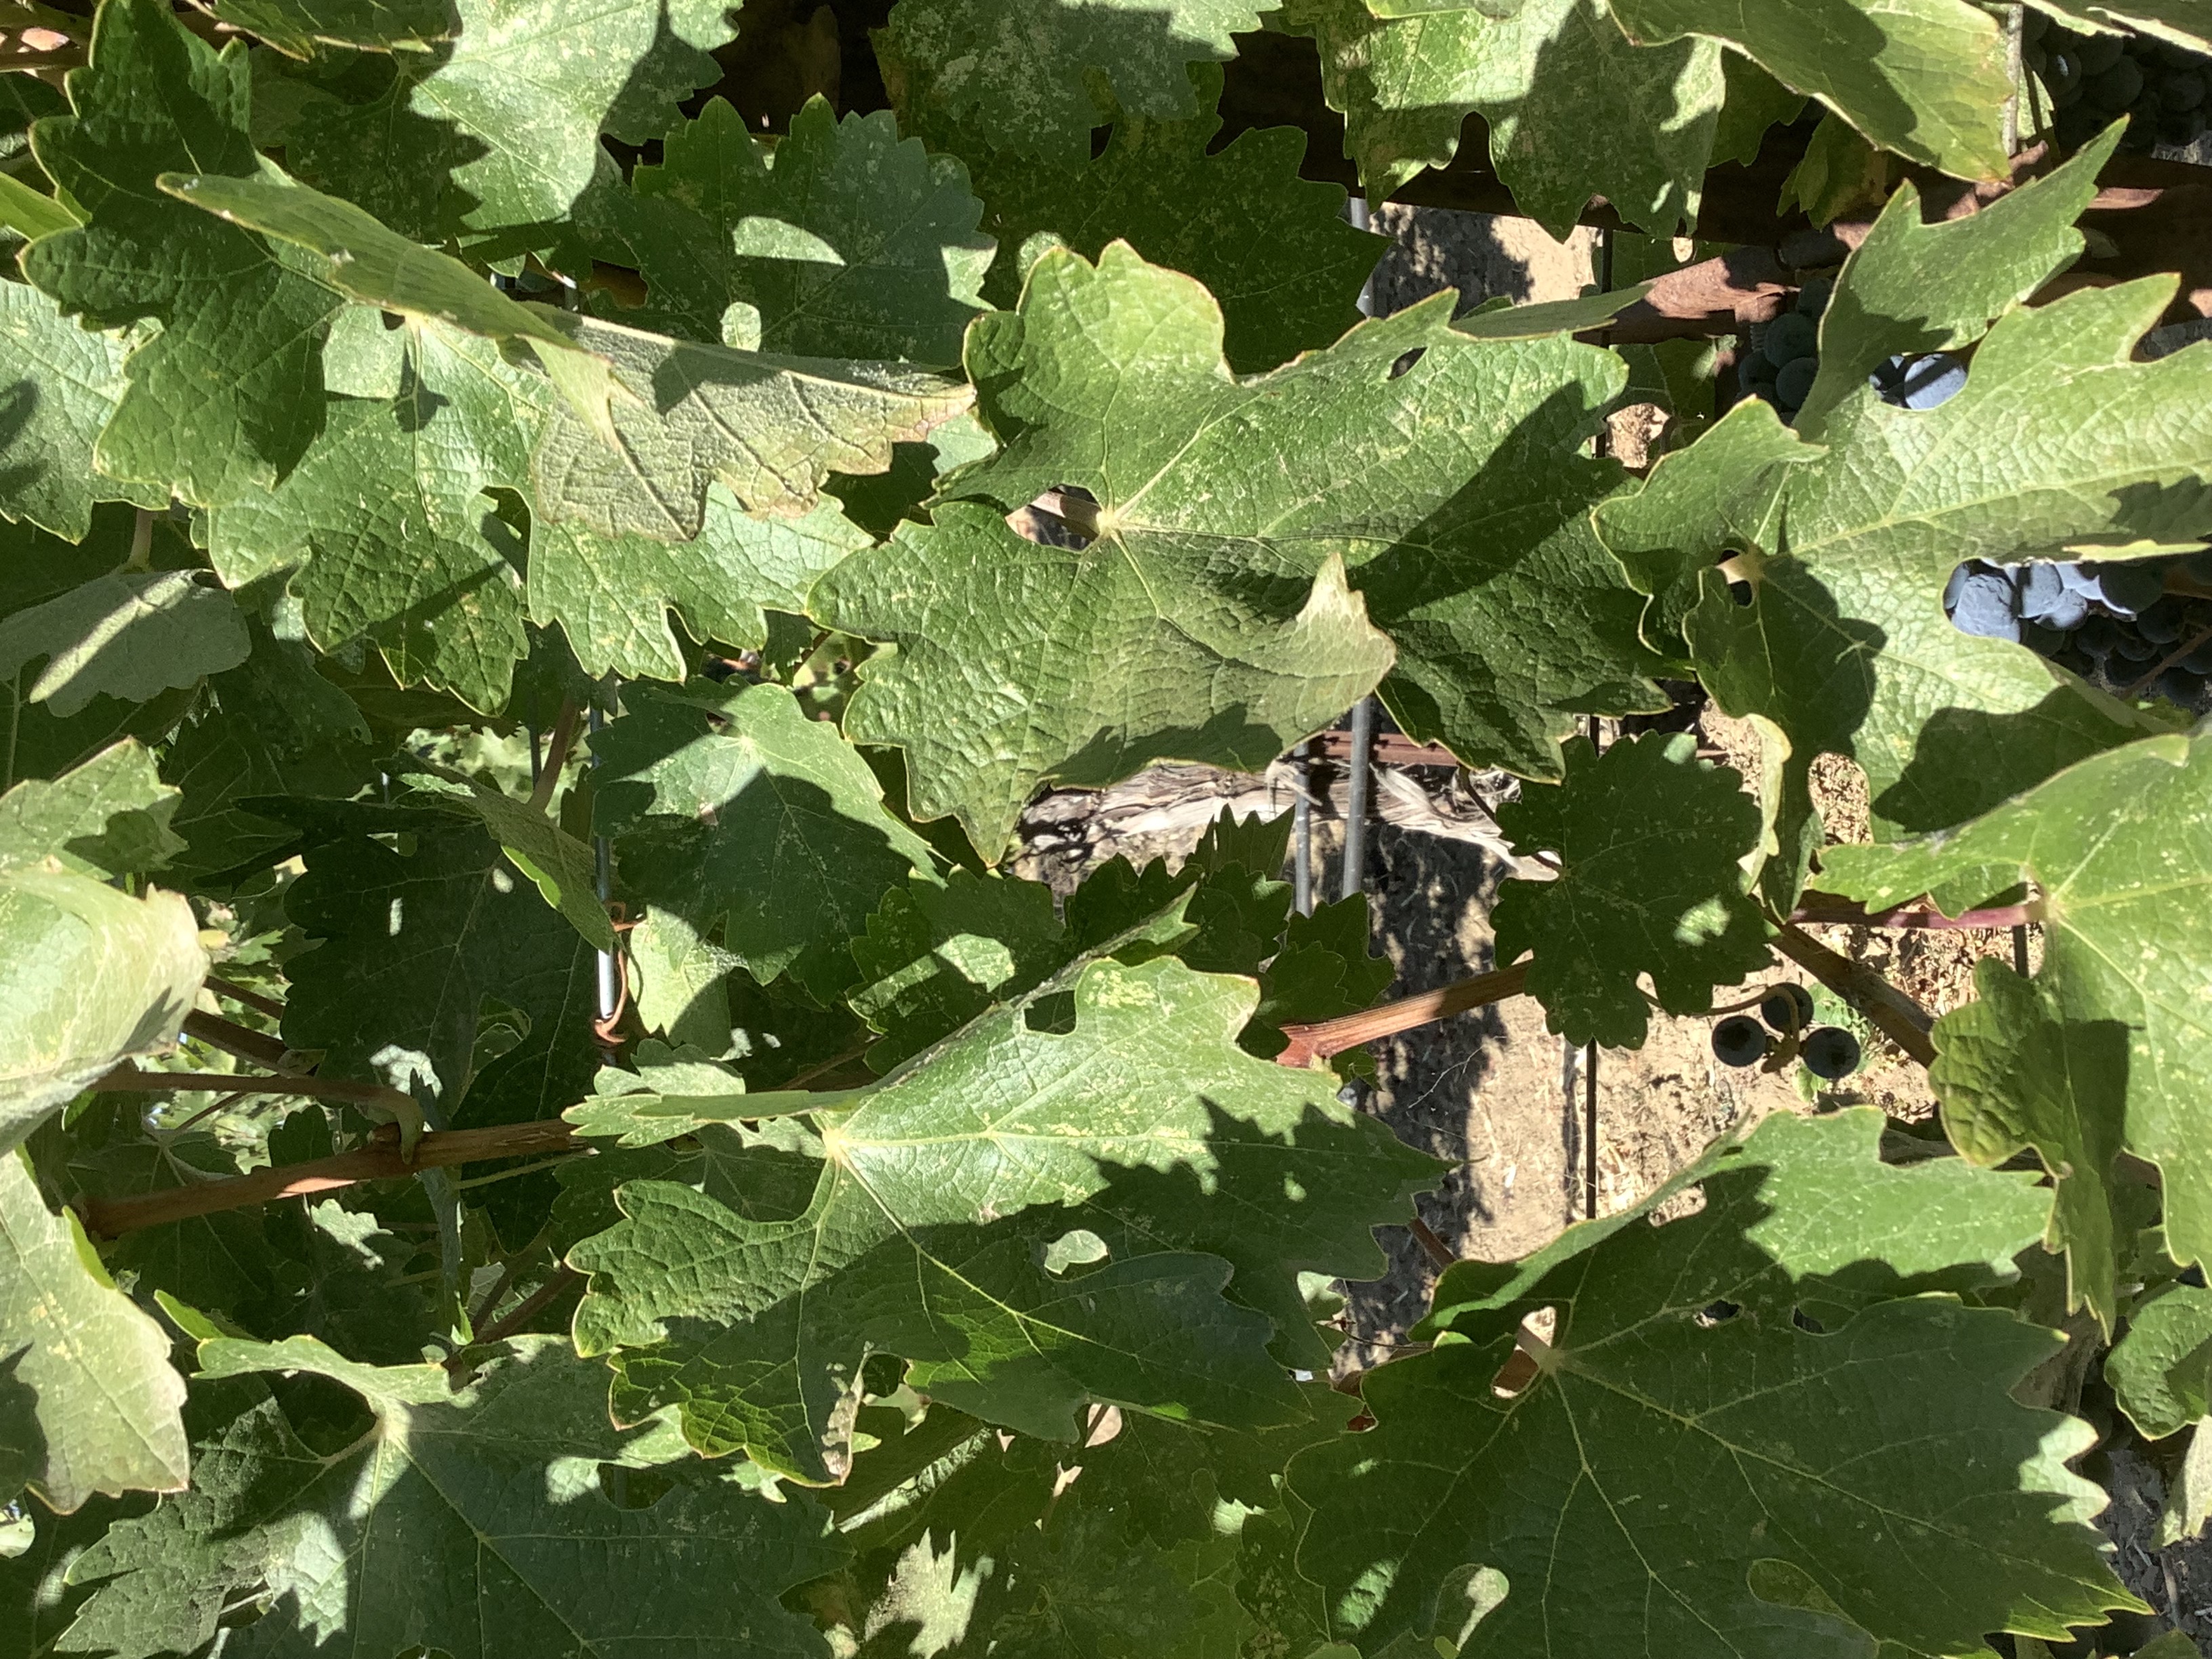
Label: No Virus